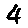
Label: 4